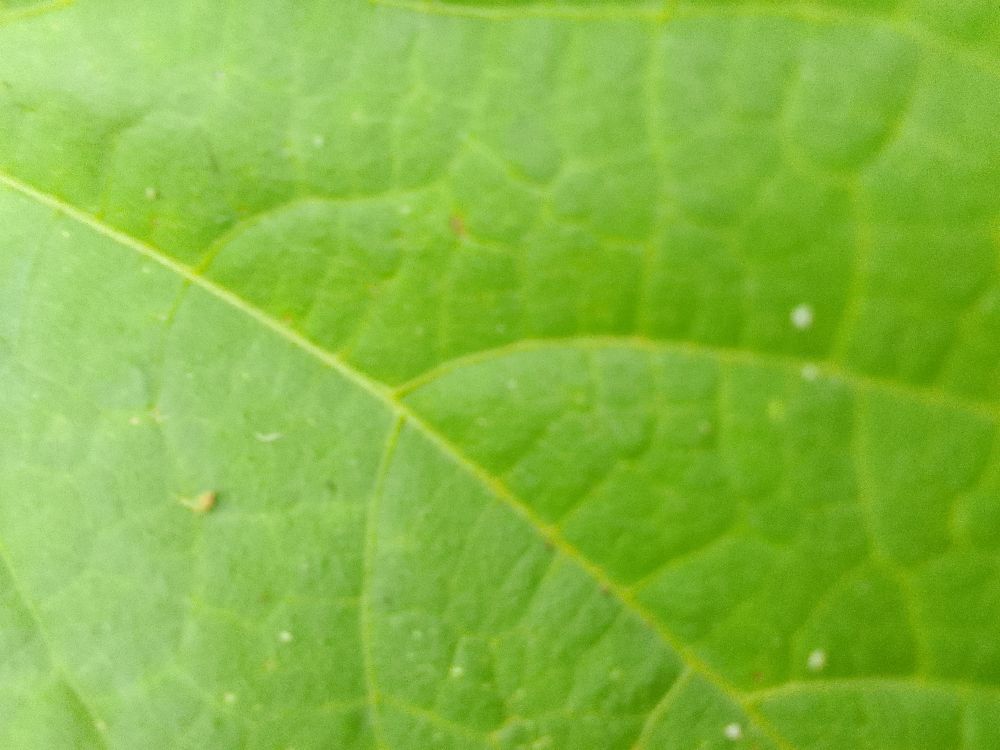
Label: healthy